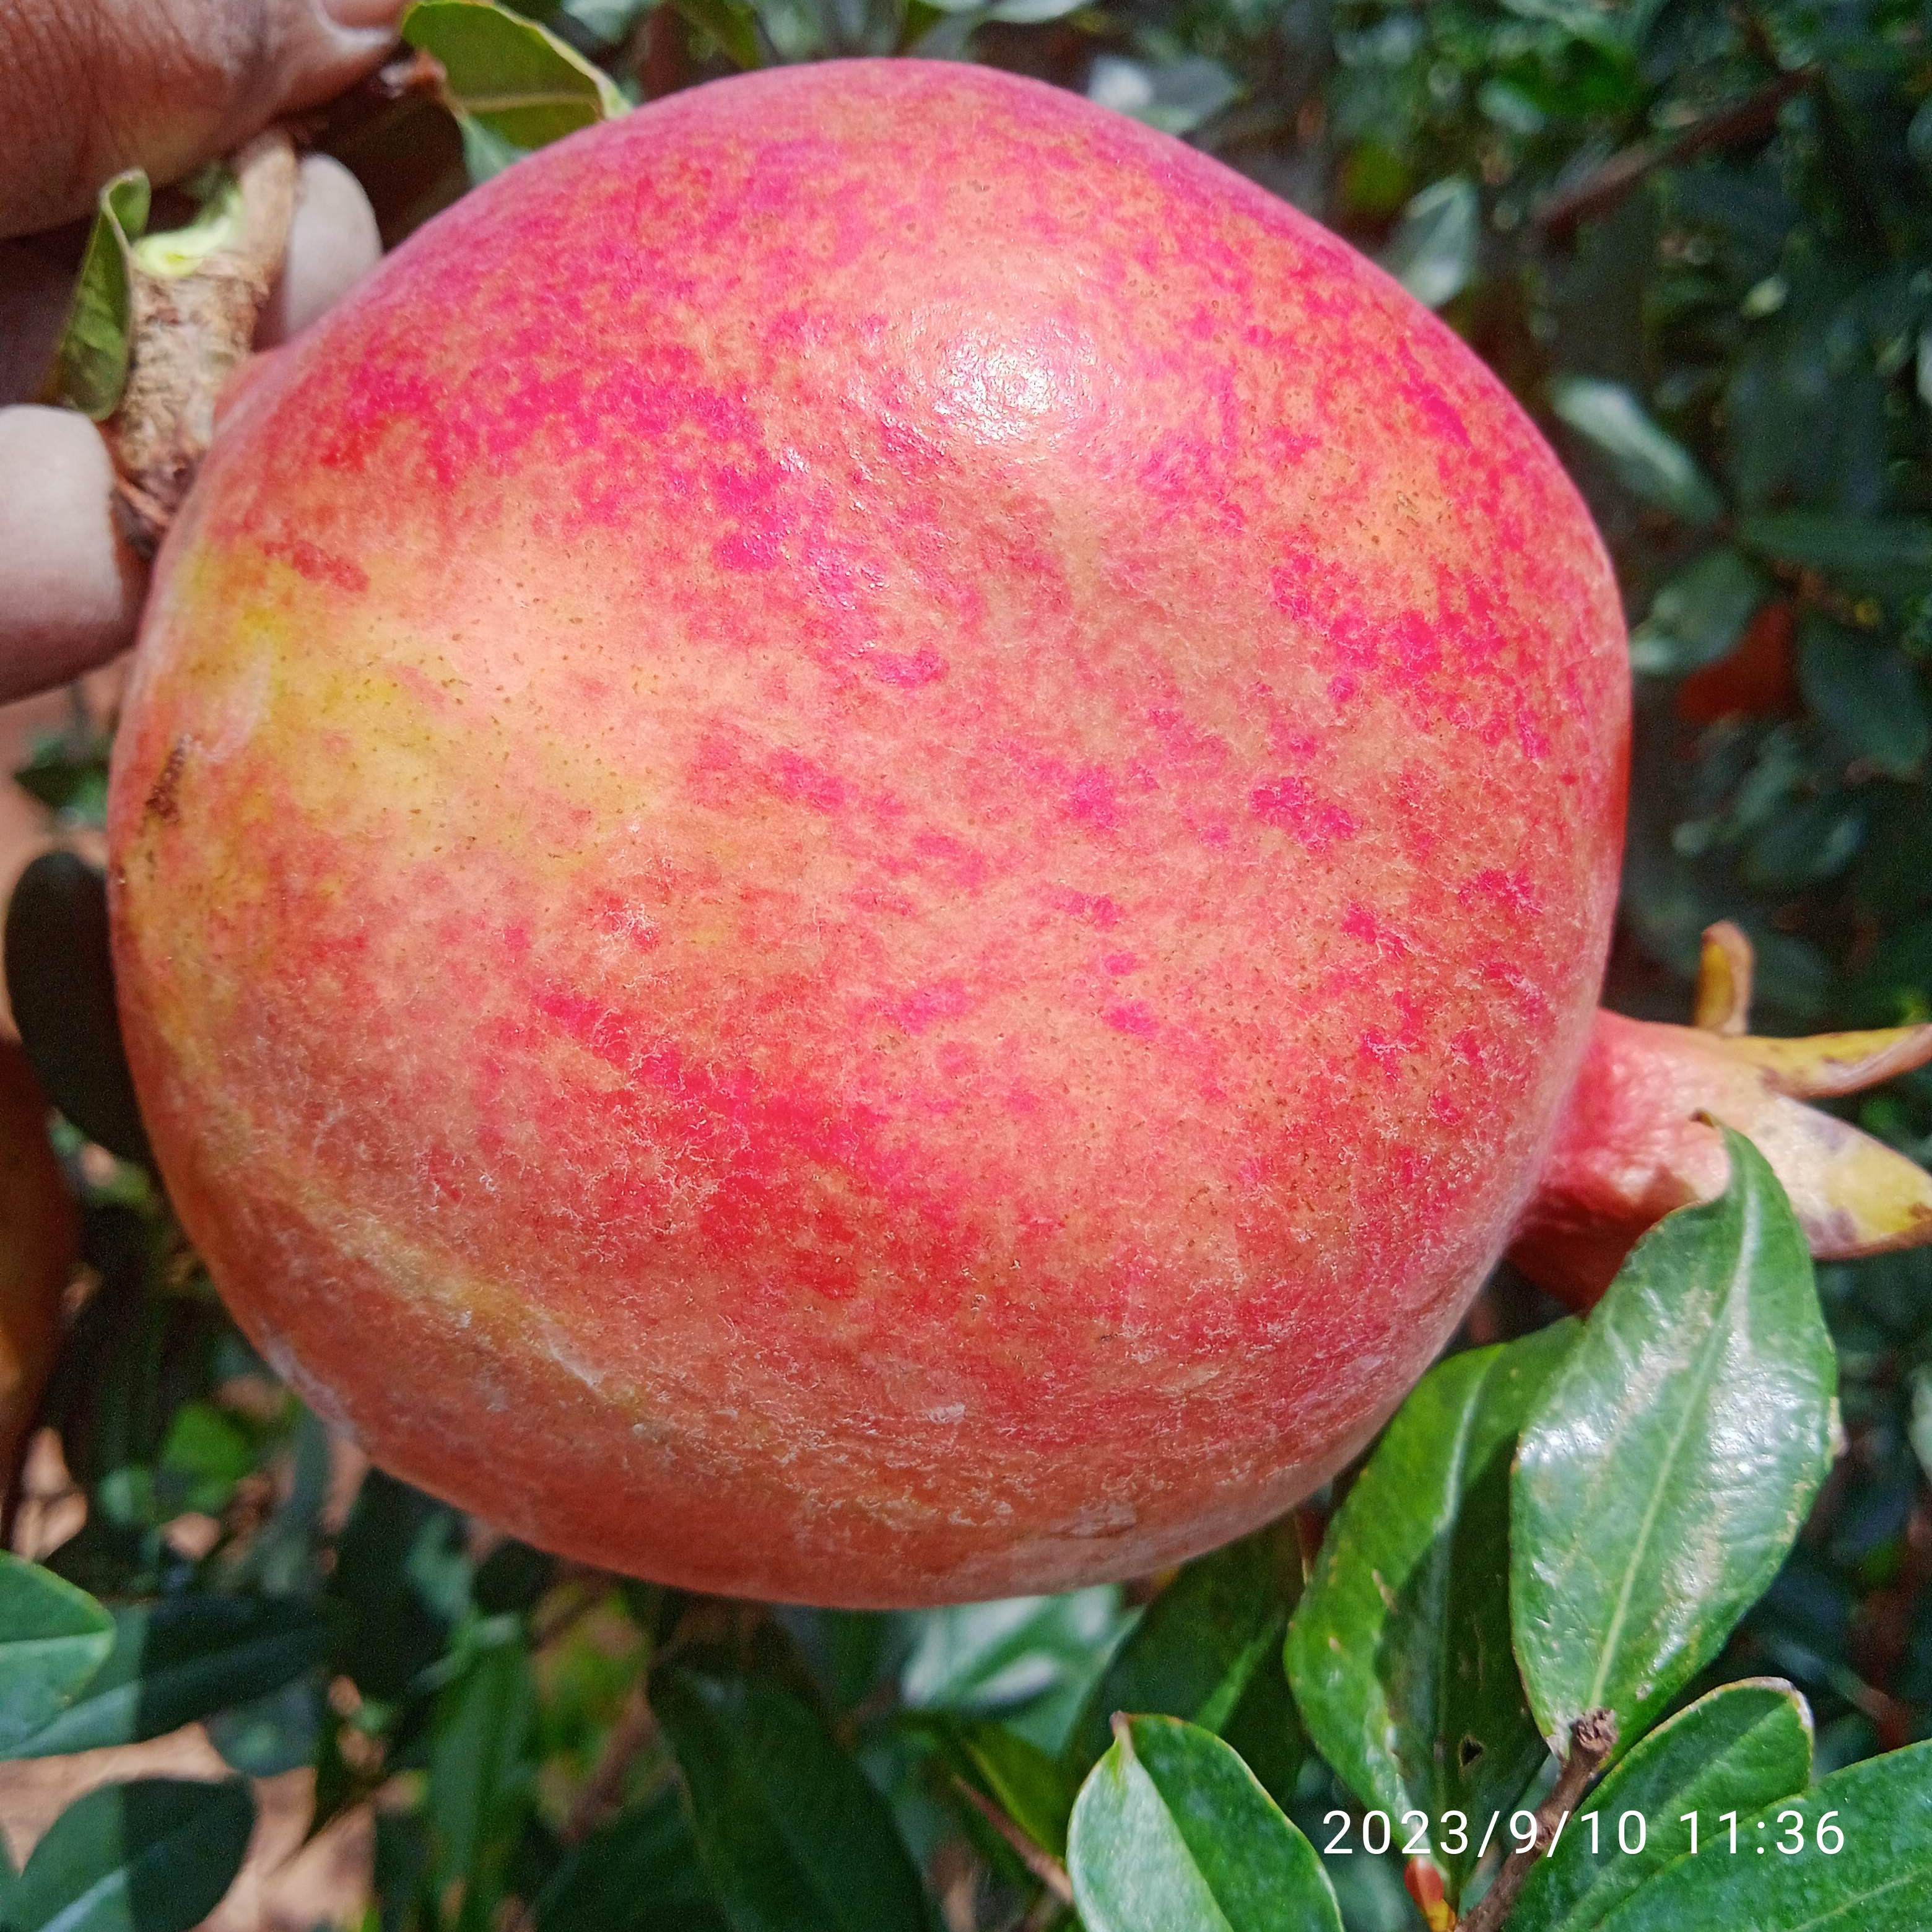
Label: Healthy